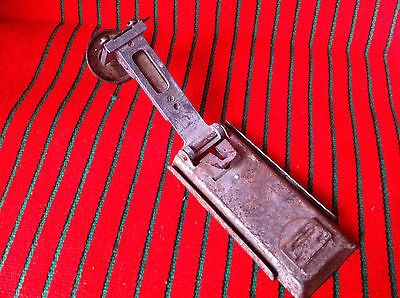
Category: stapler